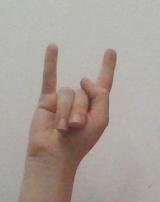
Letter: la